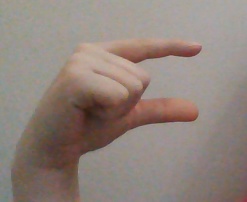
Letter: dal